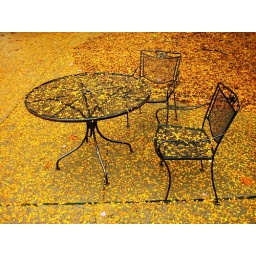
What a beautiful time of year when the ground is covered in attacking plant matter or the orange variety.-------------------------------------------------------------Explored 10/12/6